Aspartame

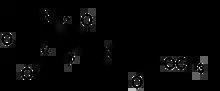
Beta-aspartame differs from aspartame based upon which carboxyl group of aspartate binds to the nitrogen of phenylalanine.

Two approaches to synthesis are used commercially. In the chemical synthesis, the two carboxyl groups of aspartic acid are joined into an anhydride, and the amino group is protected with a formyl group as the formamide, by treatment of aspartic acid with a mixture of formic acid and acetic anhydride. Phenylalanine is converted to its methyl ester and combined with the "N"-formyl aspartic anhydride; then the protecting group is removed from aspartic nitrogen by acid hydrolysis. The drawback of this technique is that a byproduct, the bitter-tasting β-form, is produced when the wrong carboxyl group from aspartic acid anhydride links to phenylalanine, with desired and undesired isomer forming in a 4:1 ratio. A process using an enzyme from "Bacillus thermoproteolyticus" to catalyze the condensation of the chemically altered amino acids will produce high yields without the β-form byproduct. A variant of this method, which has not been used commercially, uses unmodified aspartic acid but produces low yields. Methods for directly producing aspartyl-phenylalanine by enzymatic means, followed by chemical methylation, have also been tried but not scaled for industrial production.